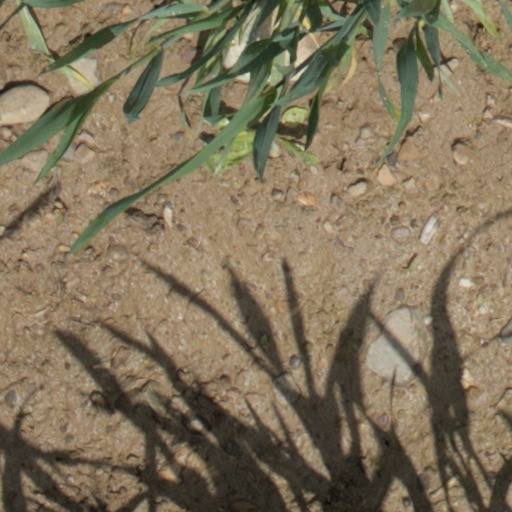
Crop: wheat